Aleksander Koj

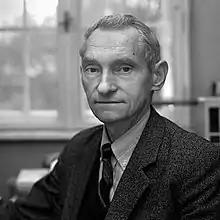

Aleksander Koj (26 February 1935 – 29 December 2016) was a Polish physician and scientist, a member of Polish Academy of Learning and Polish Academy of Sciences, honorary doctor of Cleveland University and University of Hartford.